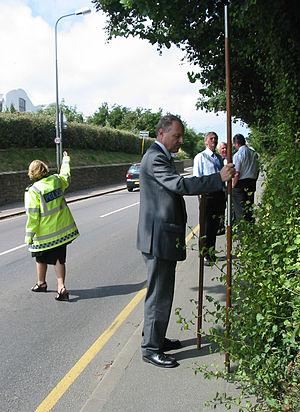
Visite du Branchage, Saint-Hélier, Jersey, juillet 2009
À Jersey et à Guernesey, l'inspecteur des chemins est un membre du Comité des chemins chargé de contrôler, en coordination avec la police honorifique et le connétable de la paroisse, l'état des voies et notamment le respect de la longueur des plantations le long de tous les axes routiers de l'île.